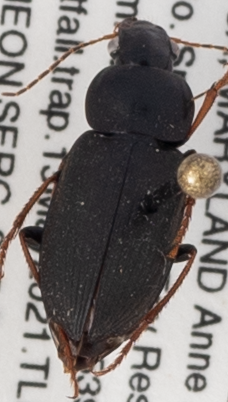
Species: Amphasia sericea
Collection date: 2021-05-13
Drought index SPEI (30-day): -1.038
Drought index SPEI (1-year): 1.69
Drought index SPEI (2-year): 1.19